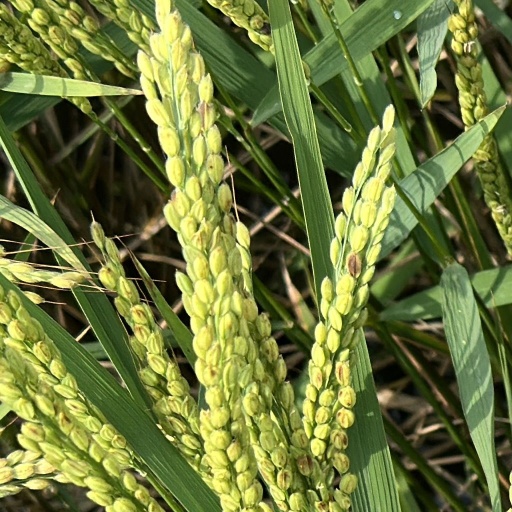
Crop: rice